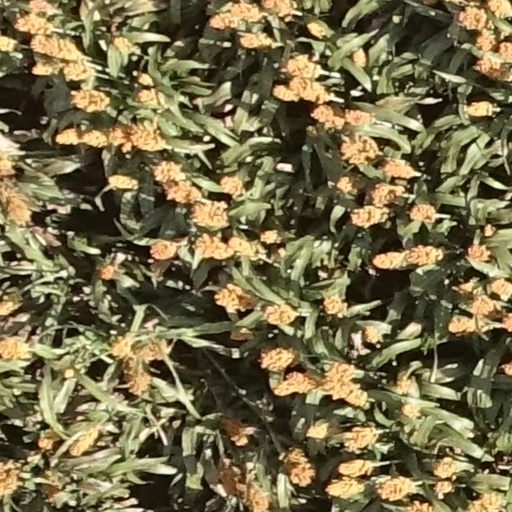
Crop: sorghum